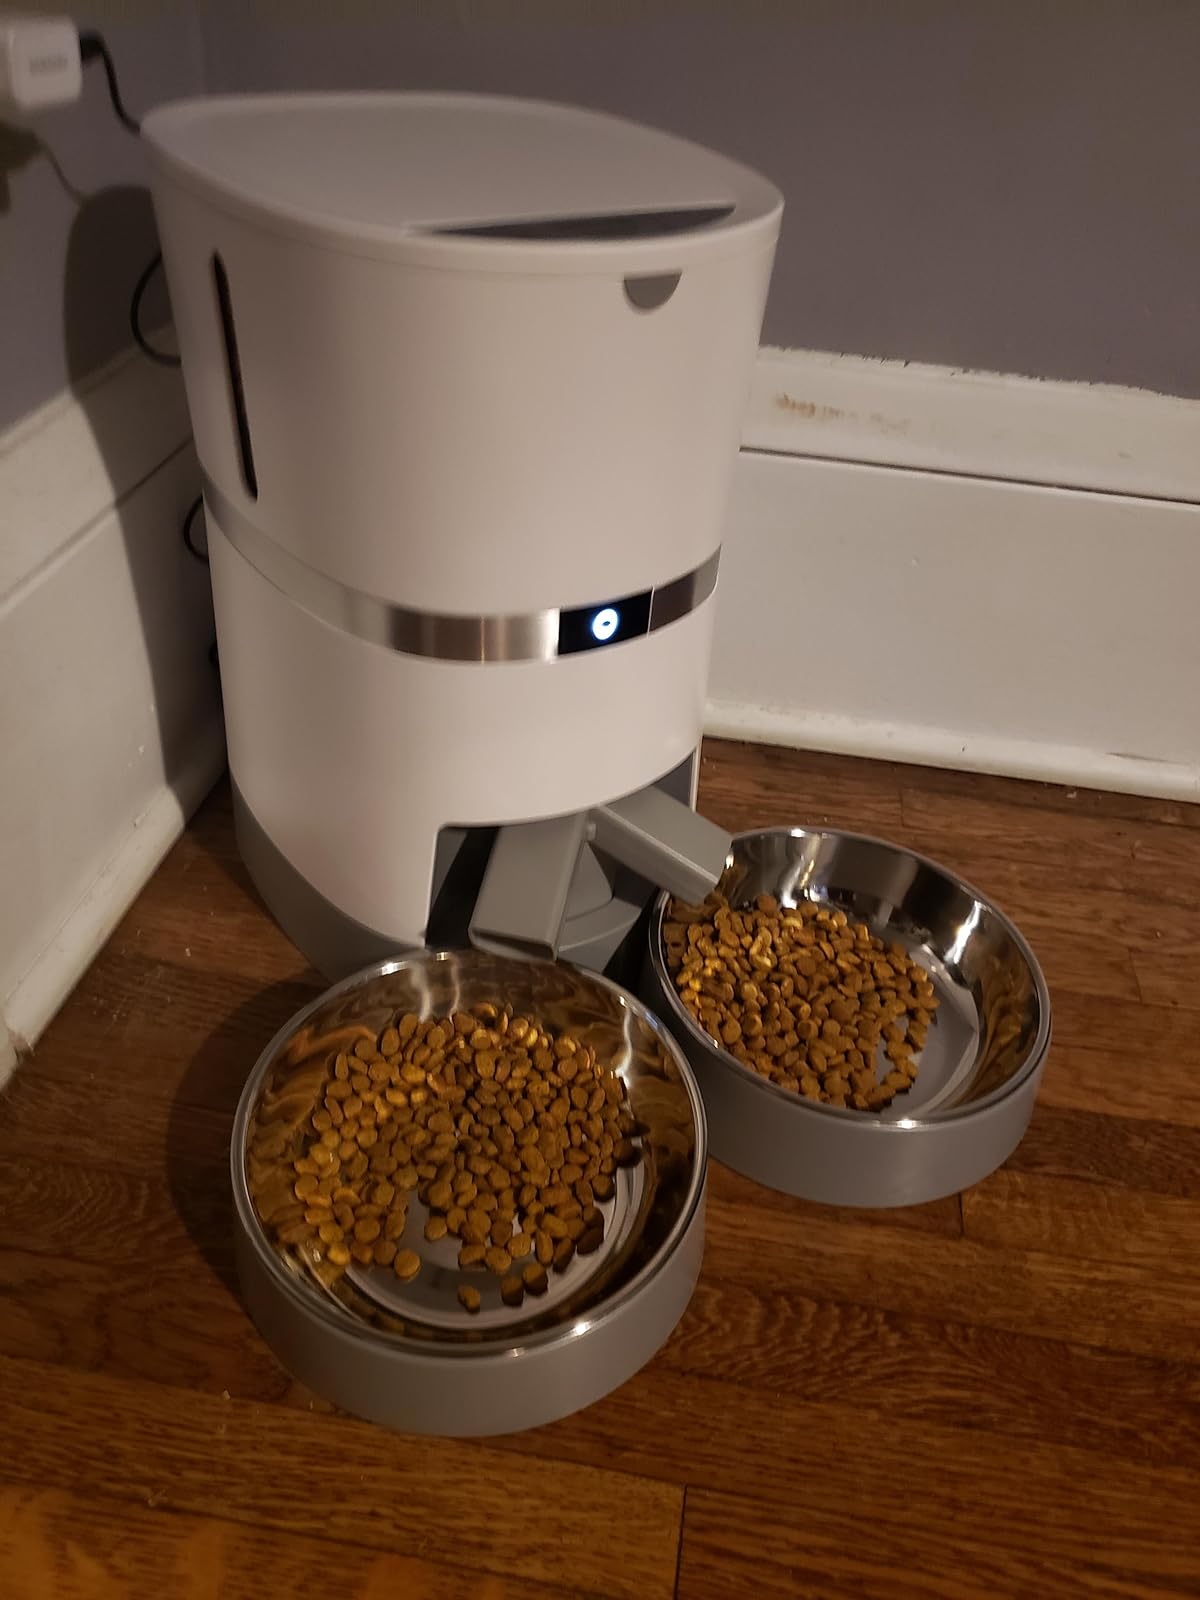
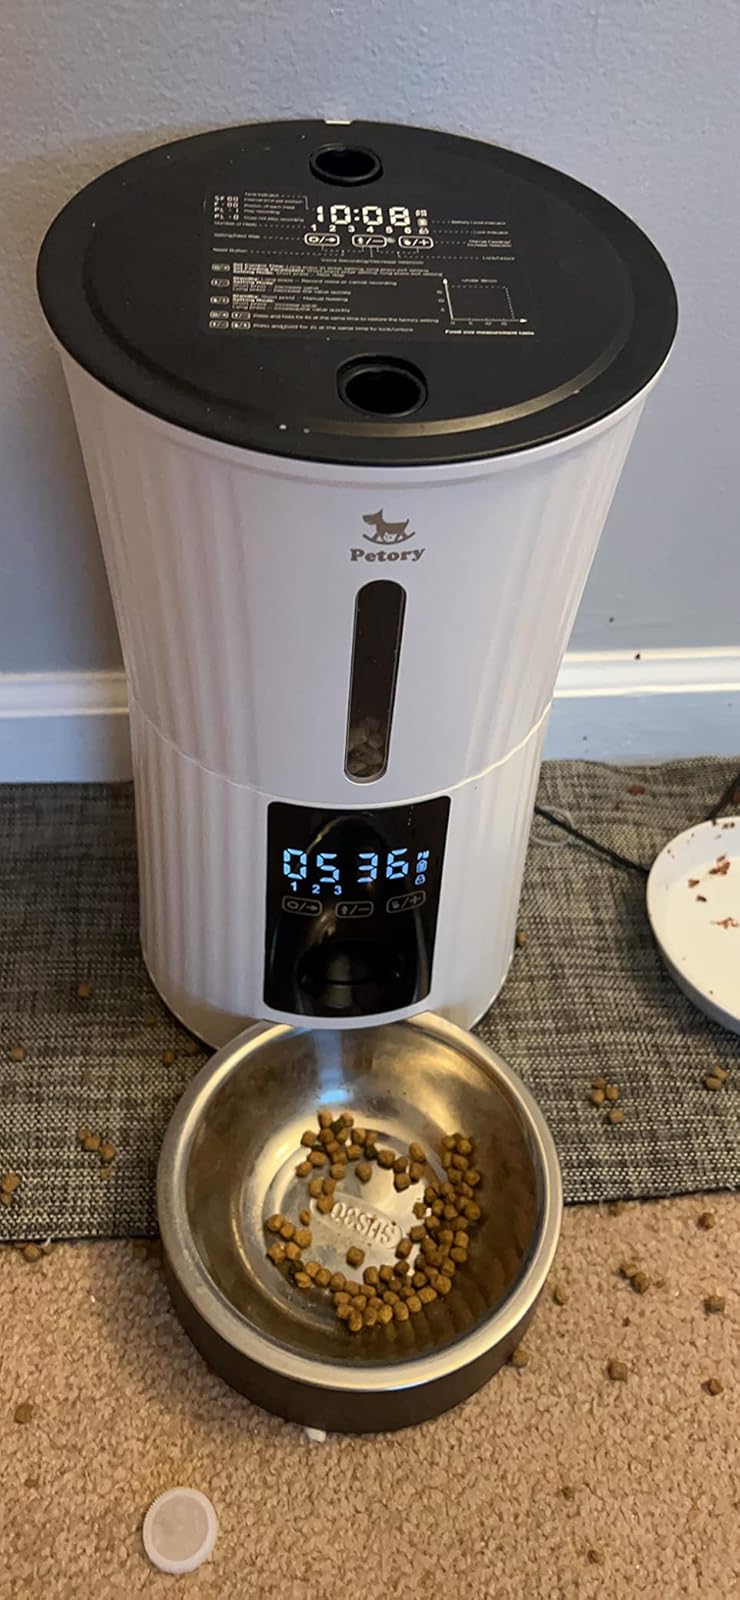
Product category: items_feeder
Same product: no